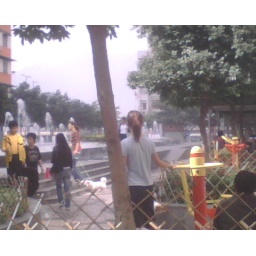
Public square in Macau. The orange and yellow objects are excercise equipment.